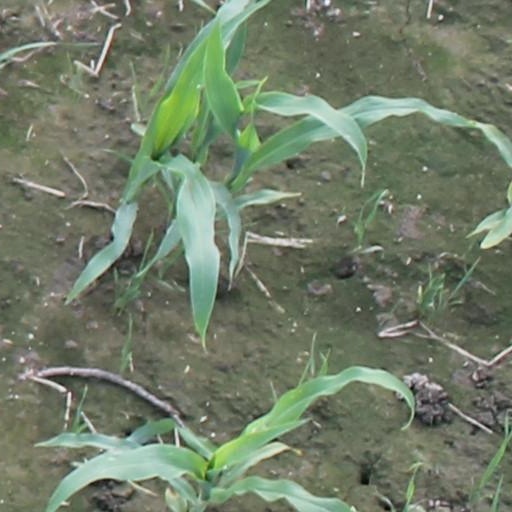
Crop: maize; corn